Technoavia SM-94

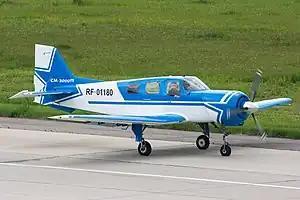
Technoavia SM-2000P

The Technoavia SM-94 series was developed in the early 1990s as a six-seat version of the Yakovlev Yak-18T, incorporating upgraded, modern avionics and aerodynamic refinements.